Susana Banerjee

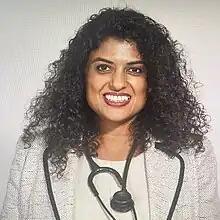
Professor Susana Banerjee

Susana Banerjee is an English oncologist who is Research Lead within the Gynaecology Unit at London's The Royal Marsden. She is Professor in Women's Cancers and Team Leader at the Institute of Cancer Research.